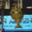
Label: flatfish